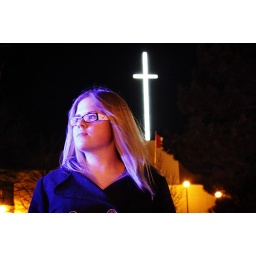
the church by my house has an obnoxious blue sign and a giant glowing cross.